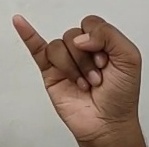
ASL sign: J